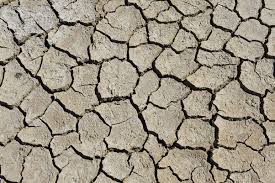
Soil type: Clay soil